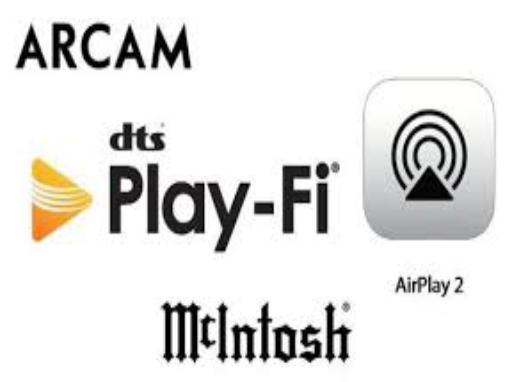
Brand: Arcam
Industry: Electronic